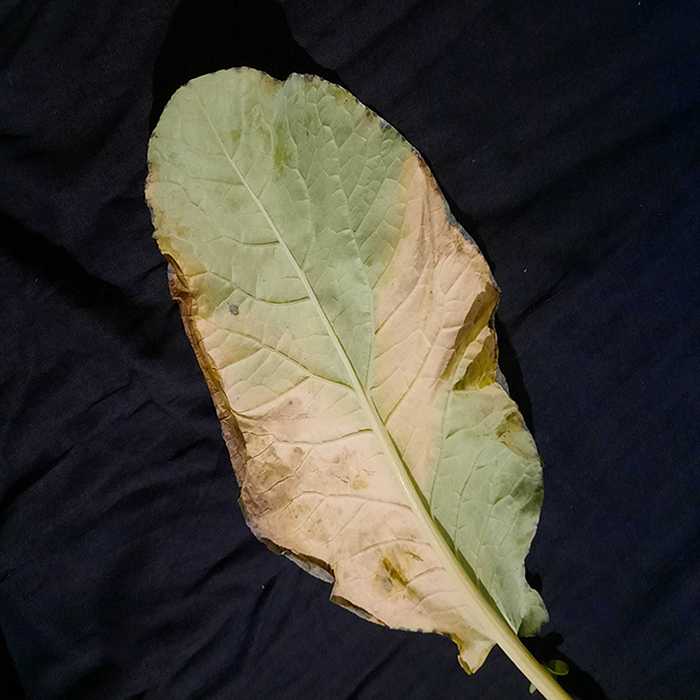
Plant: Cauliflower
Label: Black Rot